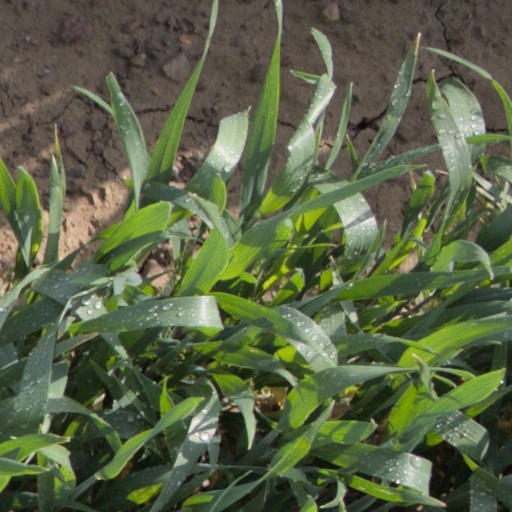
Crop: wheat